San Augustine County Courthouse and Jail

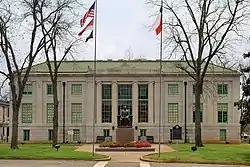
San Augustine County Courthouse

The San Augustine County Courthouse and Jail is a historic courthouse located at the corner of Main and Broadway in San Augustine, Texas. The structure was designed by architect Shirley Simons and built in 1927 by the firm of Campbell and White. The courthouse has an exterior facade made of Texas lueders limestone with green Ludowicki tile on the roof and matching trim. The building reflects a Classical Revival style of architecture. The building includes one of the largest courtrooms in East Texas, featuring two-story Palladian-style windows. A statue of James Pinckney Henderson, the first Governor of Texas, was installed in front of the courthouse in 1937. The courthouse was listed on the National Register of Historic Places in 2004. The listing included two contributing buildings and one contributing object. The Texas Historical Commission provided San Augustine County with a $3.7 million grant to restore the courthouse.